Tai A Chau

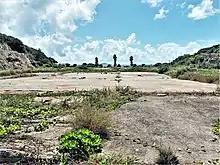
Site of former Tai A Chau Detention Centre.

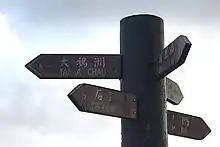
Sign pointing to Tai A Chau from Lantau Island

Tai A Chau is an uninhabited island of Hong Kong, part of the Soko Islands group, located south of Lantau Island. It is referred to as South Soko Island in some media articles.